Sigma 8mm f/3.5 EX DG lens

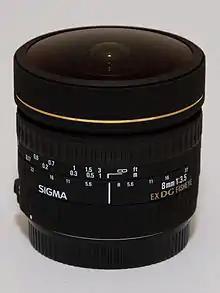

The Sigma 8mm f/3.5 EX DG is a photographic lens introduced on 9 August 2006. It is a circular fisheye lens, designed to project a 180-degree field of view in all directions onto a circular image when used on a full-frame camera. The lens is available in Canon, Nikon, and Sigma mounts.